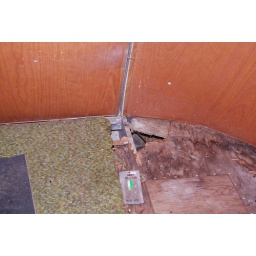
This shot is near the rear hatch on the driver's side of the bedroom between the outer wall and the battery box.